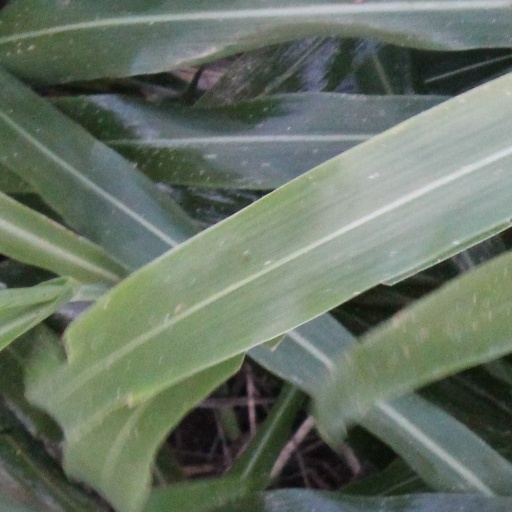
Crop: sorghum